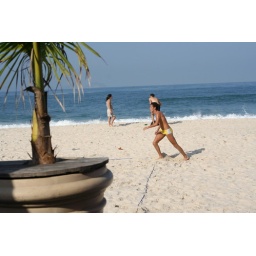
Random person serving the ball in a game